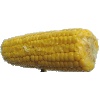
Label: corn